Riebeckite

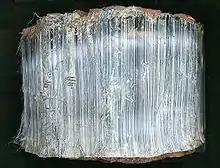
Crocidolite, variety of riebeckite, from Pomfret Mine, Vryburg, South Africa

The fibrous forms of riebeckite are known as "crocidolite" and are one of the six recognised types of asbestos. Often referred to as blue asbestos, it is considered the most hazardous. The association between blue asbestos and mesothelioma was established by J. C. Wagner, C. A. Sleggs, and P. Marchand by 1960.